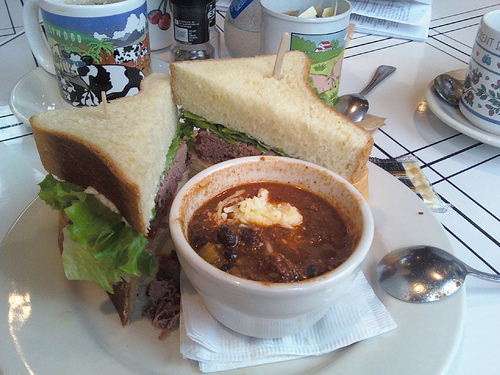
user: Given an image and a question. Answer the question in a short answer. Question: Where can i buy this meal? Short Answer:
assistant: cafe